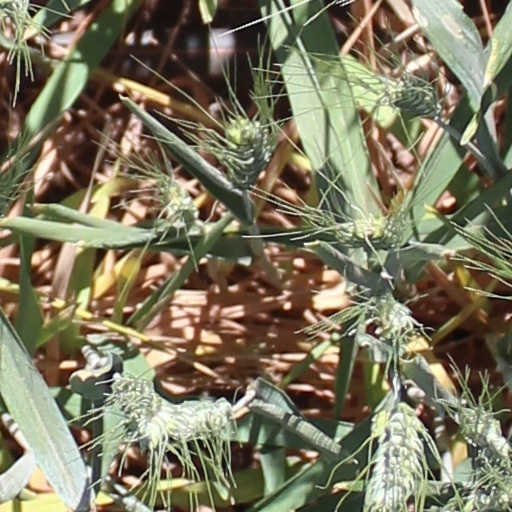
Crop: wheat